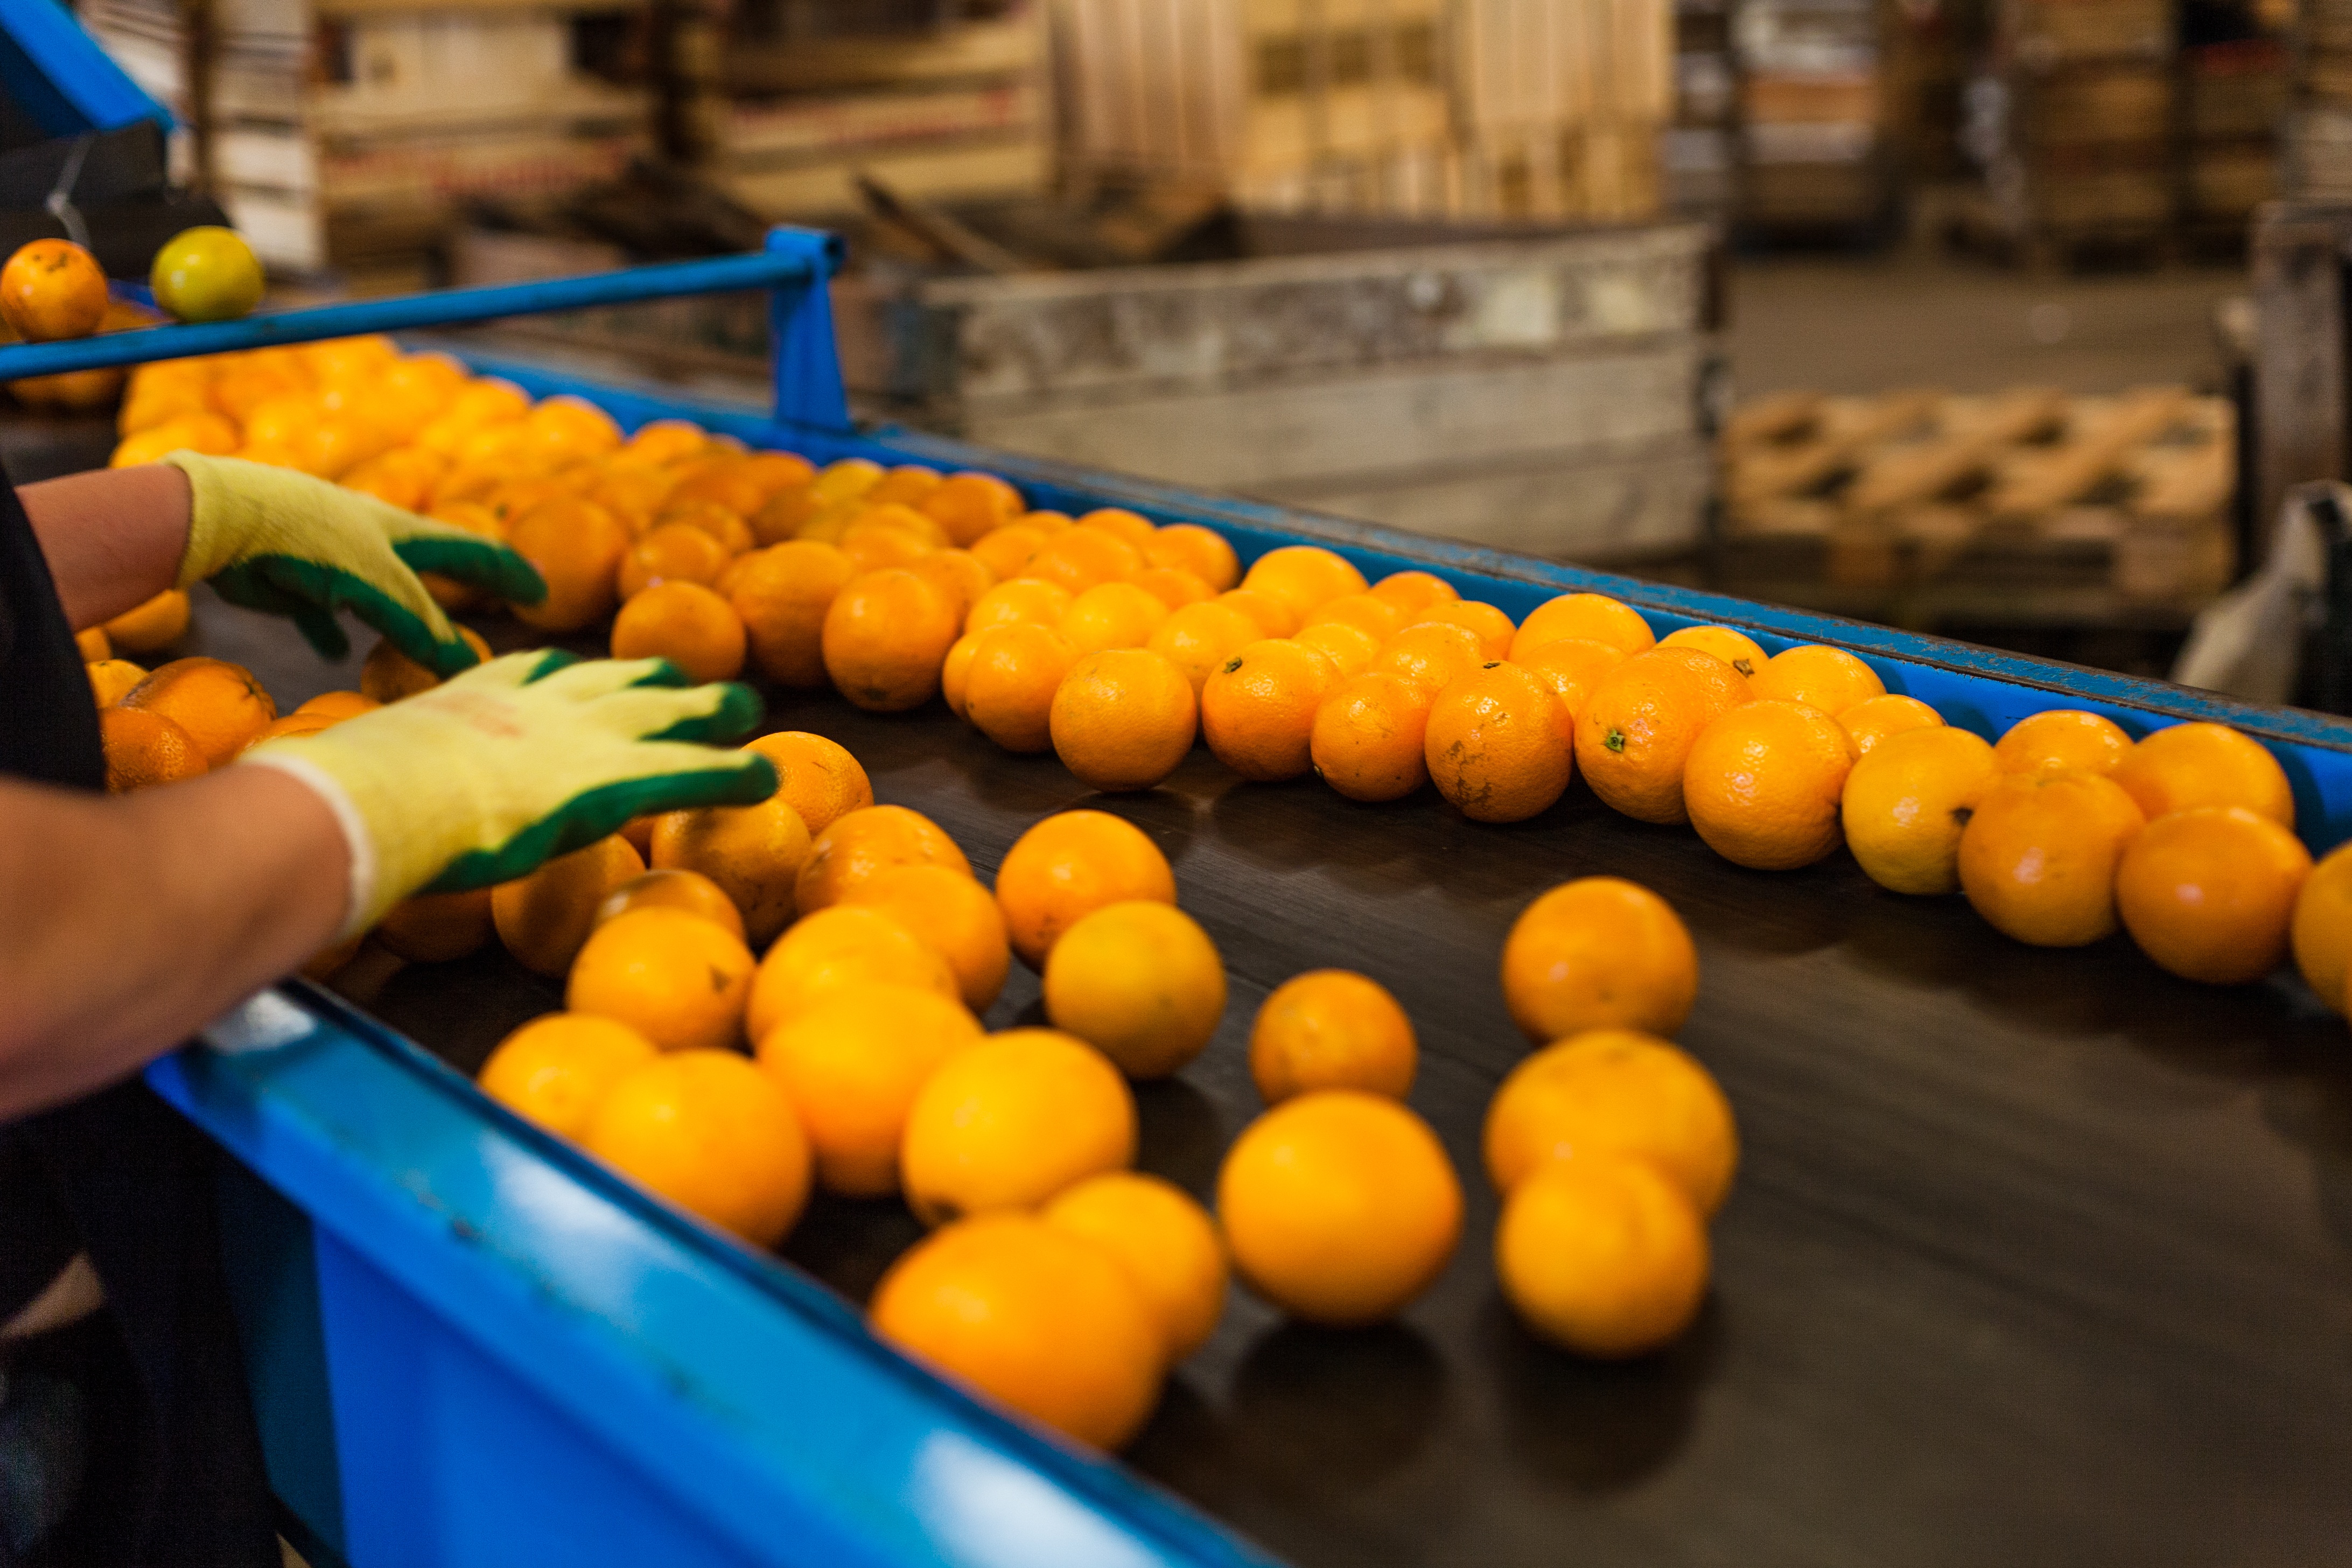
work, fruit, flower, orange, dish, food, produce, color, yellow, toy, public space, production, packing